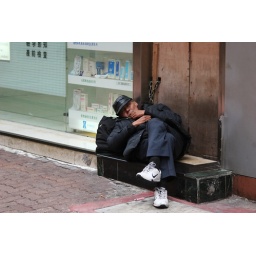
Homeless man sleeping in the street of Hong Kong.